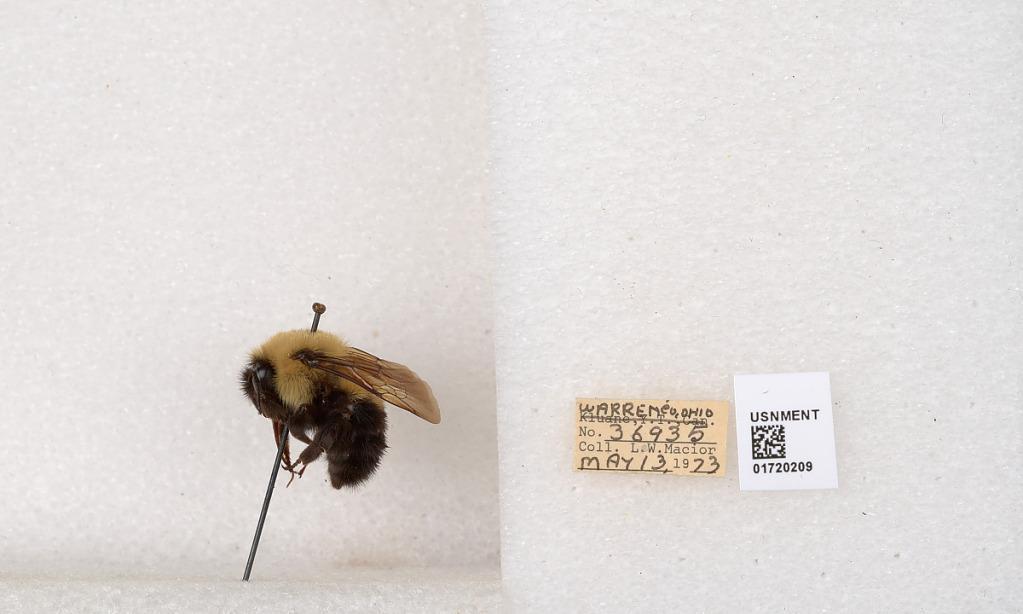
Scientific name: Bombus bimaculatus Cresson
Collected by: L. Macior
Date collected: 1973-5-13
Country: United States
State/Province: Ohio
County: Warren
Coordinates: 39.4276, -84.1668